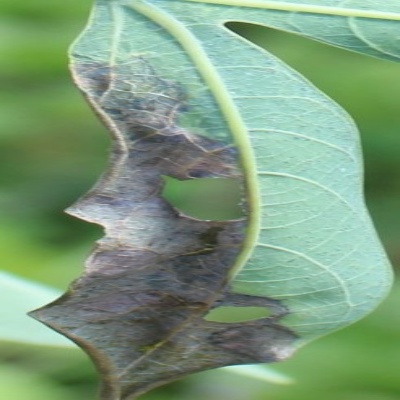
Crop: Cassava
Condition: bacterial blight